Gò Công

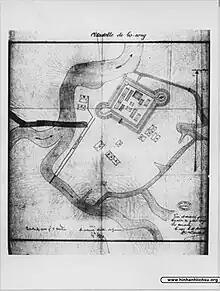
Drawing of Gò Công citadel in 1863

Gò Công is a provincial city ("thành phố thuộc tỉnh") of Tiền Giang province in the Mekong Delta region of Vietnam. The city of Gò Công is not to be confused with East Gò Công and West Gò Công Districts ( and ) which also belong to the Tiền Giang Province.